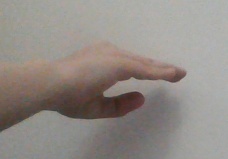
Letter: jeem